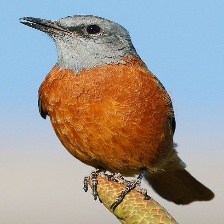
Species: CAPE ROCK THRUSH
Scientific name: MONTICOLA RUPESTRIS